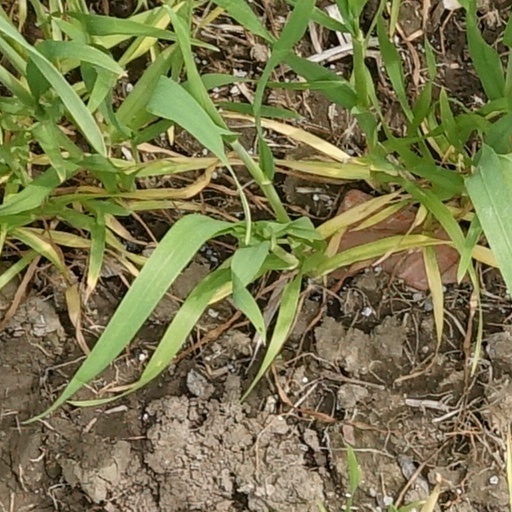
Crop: wheat